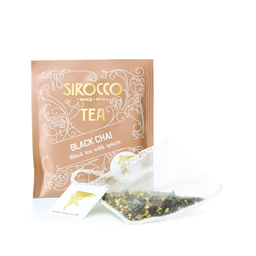
Label: trash